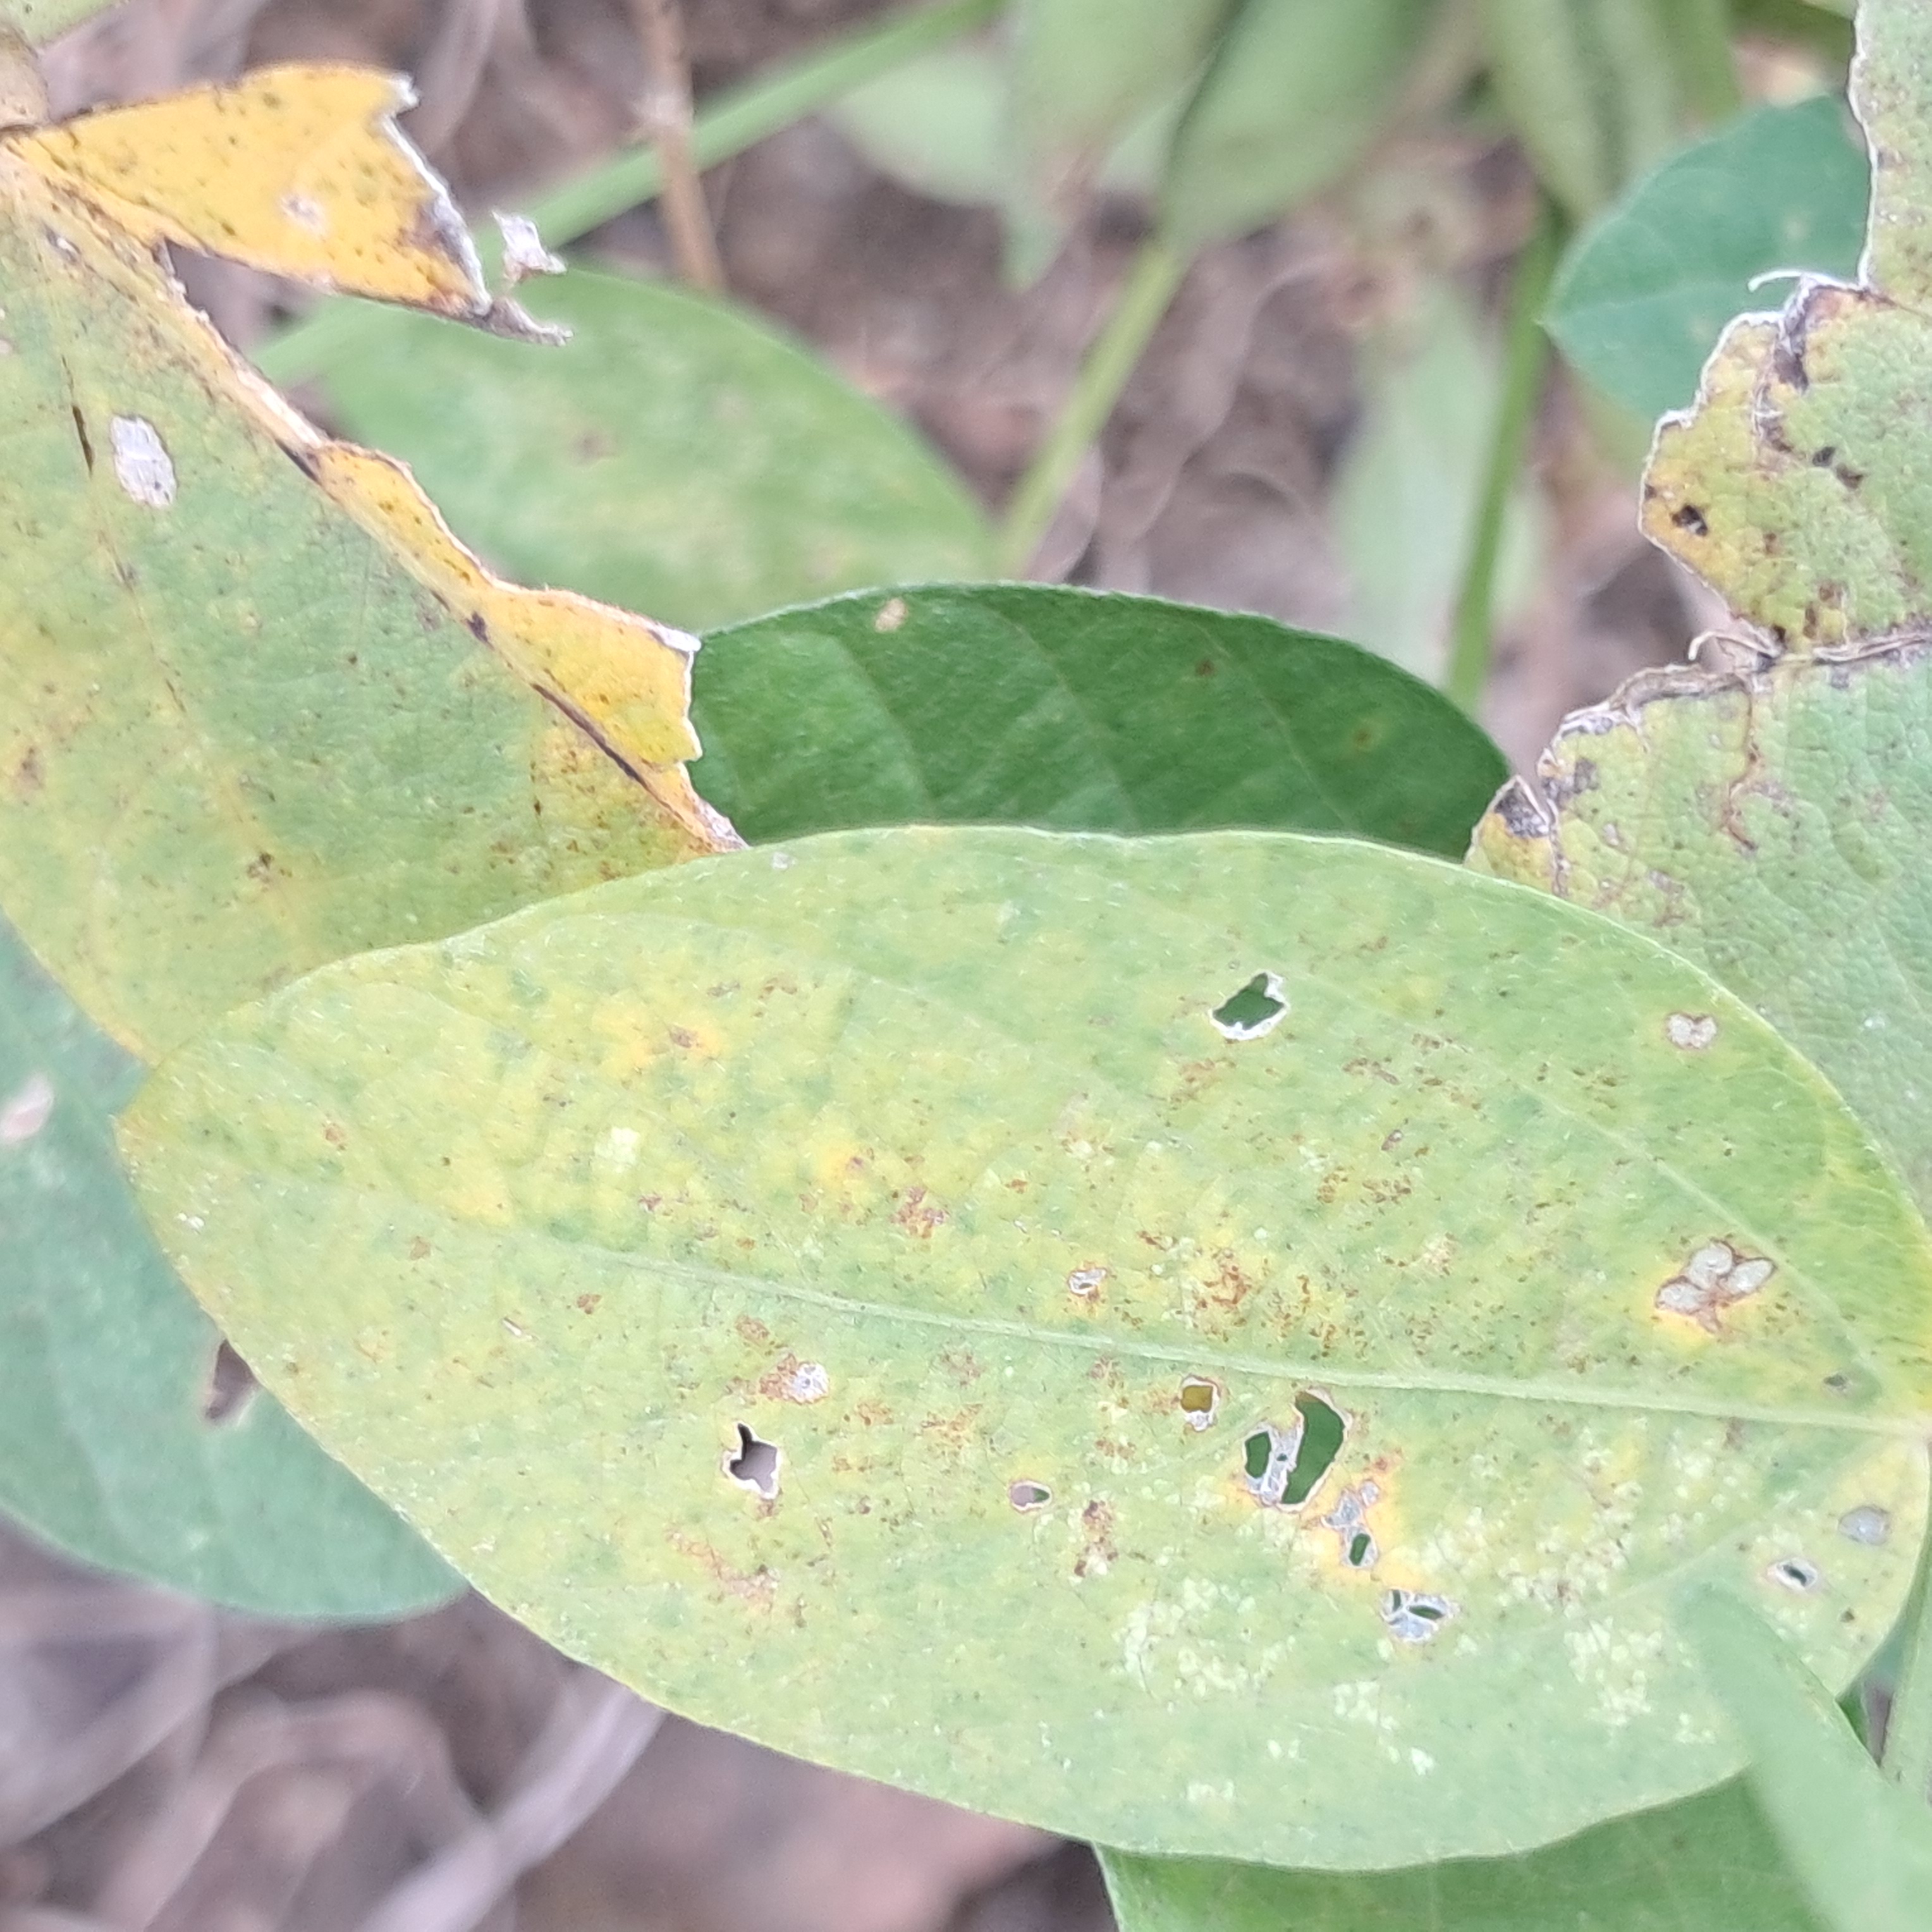
Label: Caterpillar_Semilooper_Pest